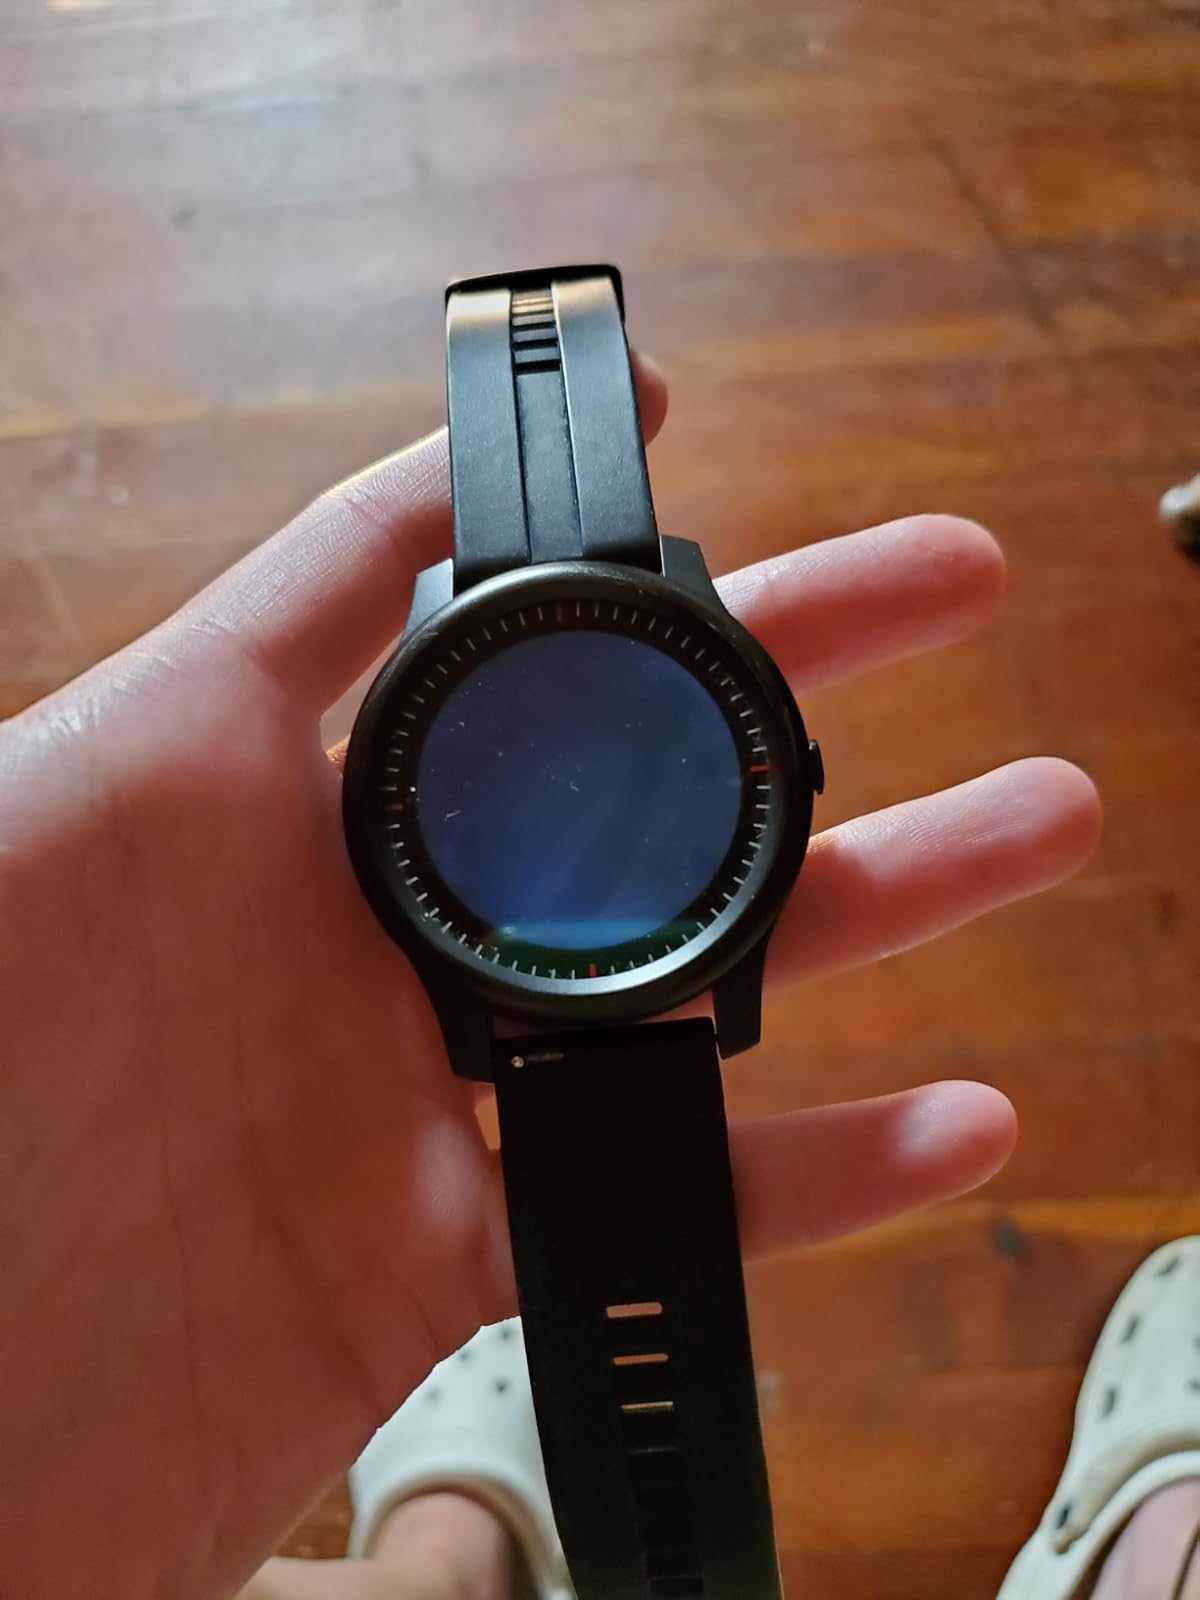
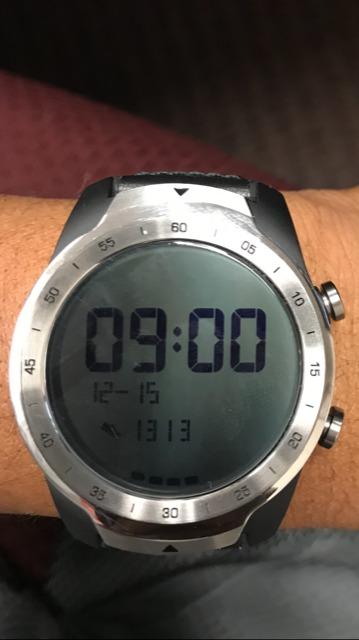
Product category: smartwatch
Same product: no